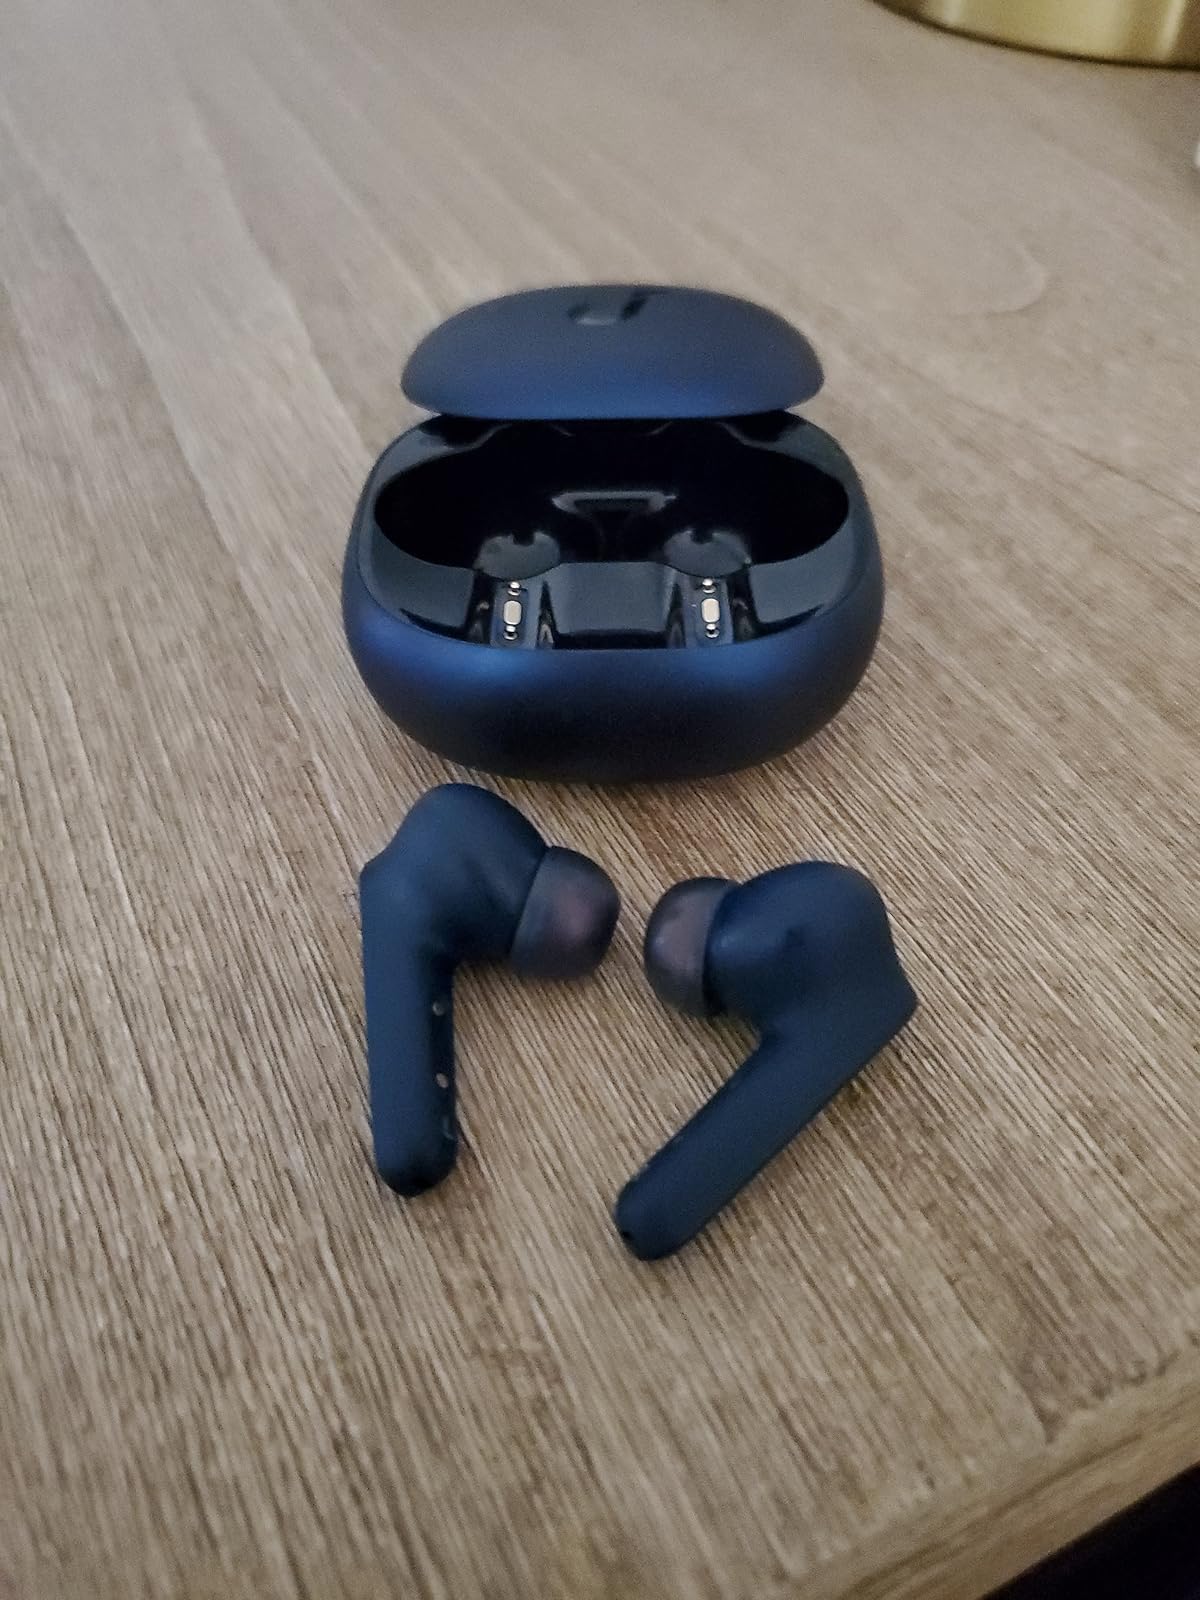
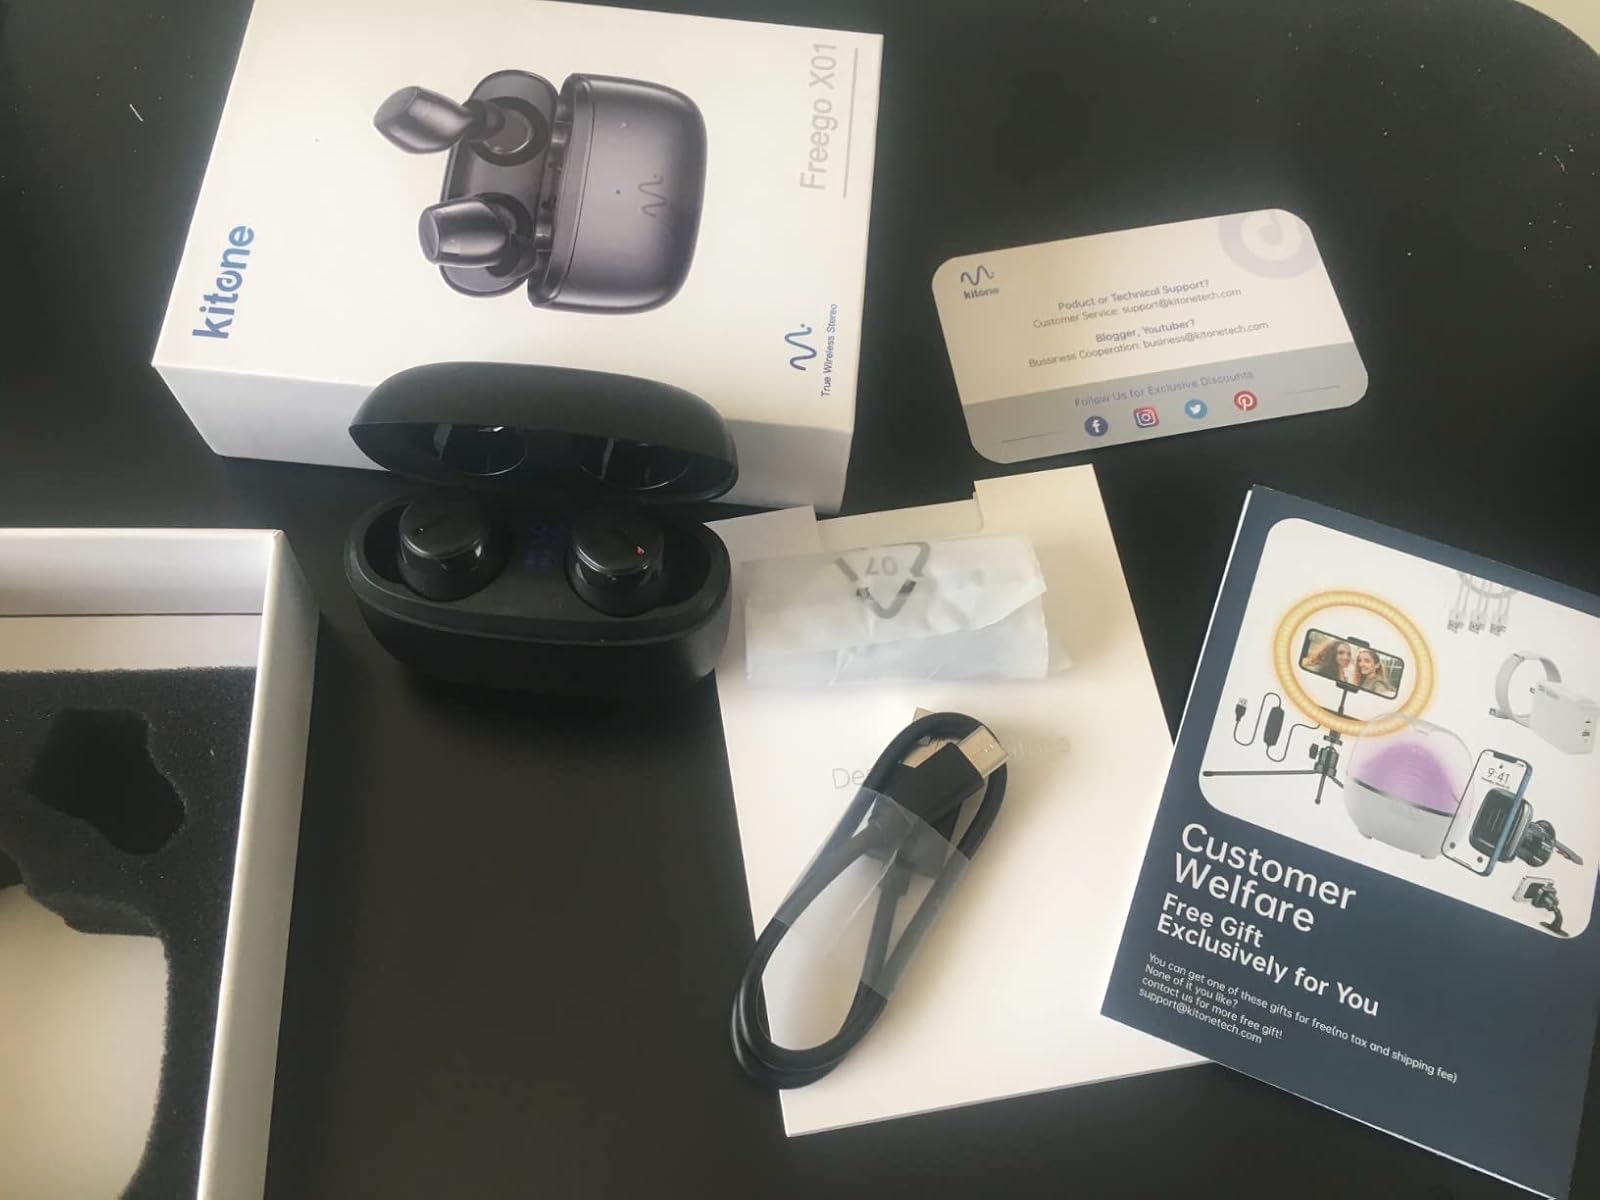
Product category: earbuds
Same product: no